Mustafa Sheykhoghlu

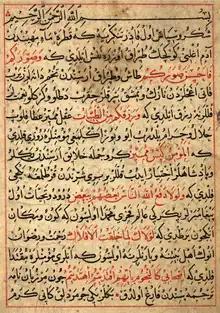
"Translation of Qabus-nama" by Sheykhoghlu

Sadraldin Mustafa Sheykhoghlu (1340/1341 – ) was a Turkish poet and translator who had major influence on Ottoman diwan poetry especially the masnavi genre. Some sources have referred to him as "Mustafa Sheykhoghlu" or "Sadraldin Sheykhoghlu". The date of his death have been quoted around 1341 but its place is unknown.